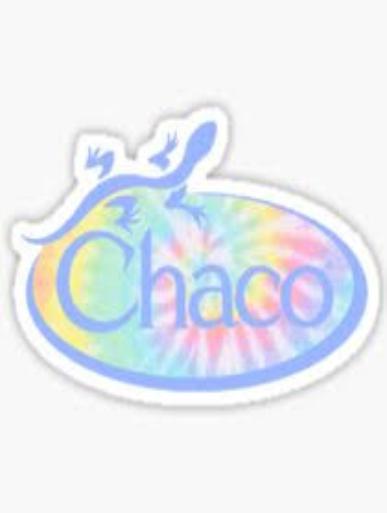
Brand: Chaco
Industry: Clothes